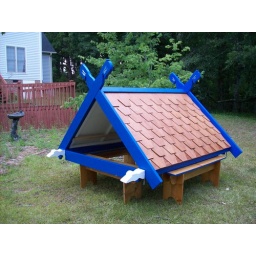
Gatehouse roof with wall headers and lintels in place. July 12, 2008